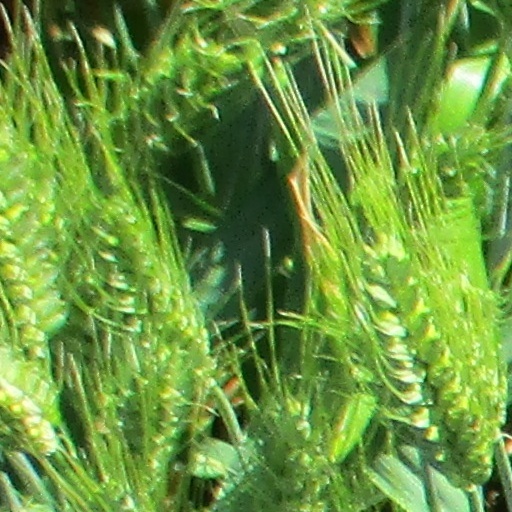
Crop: wheat